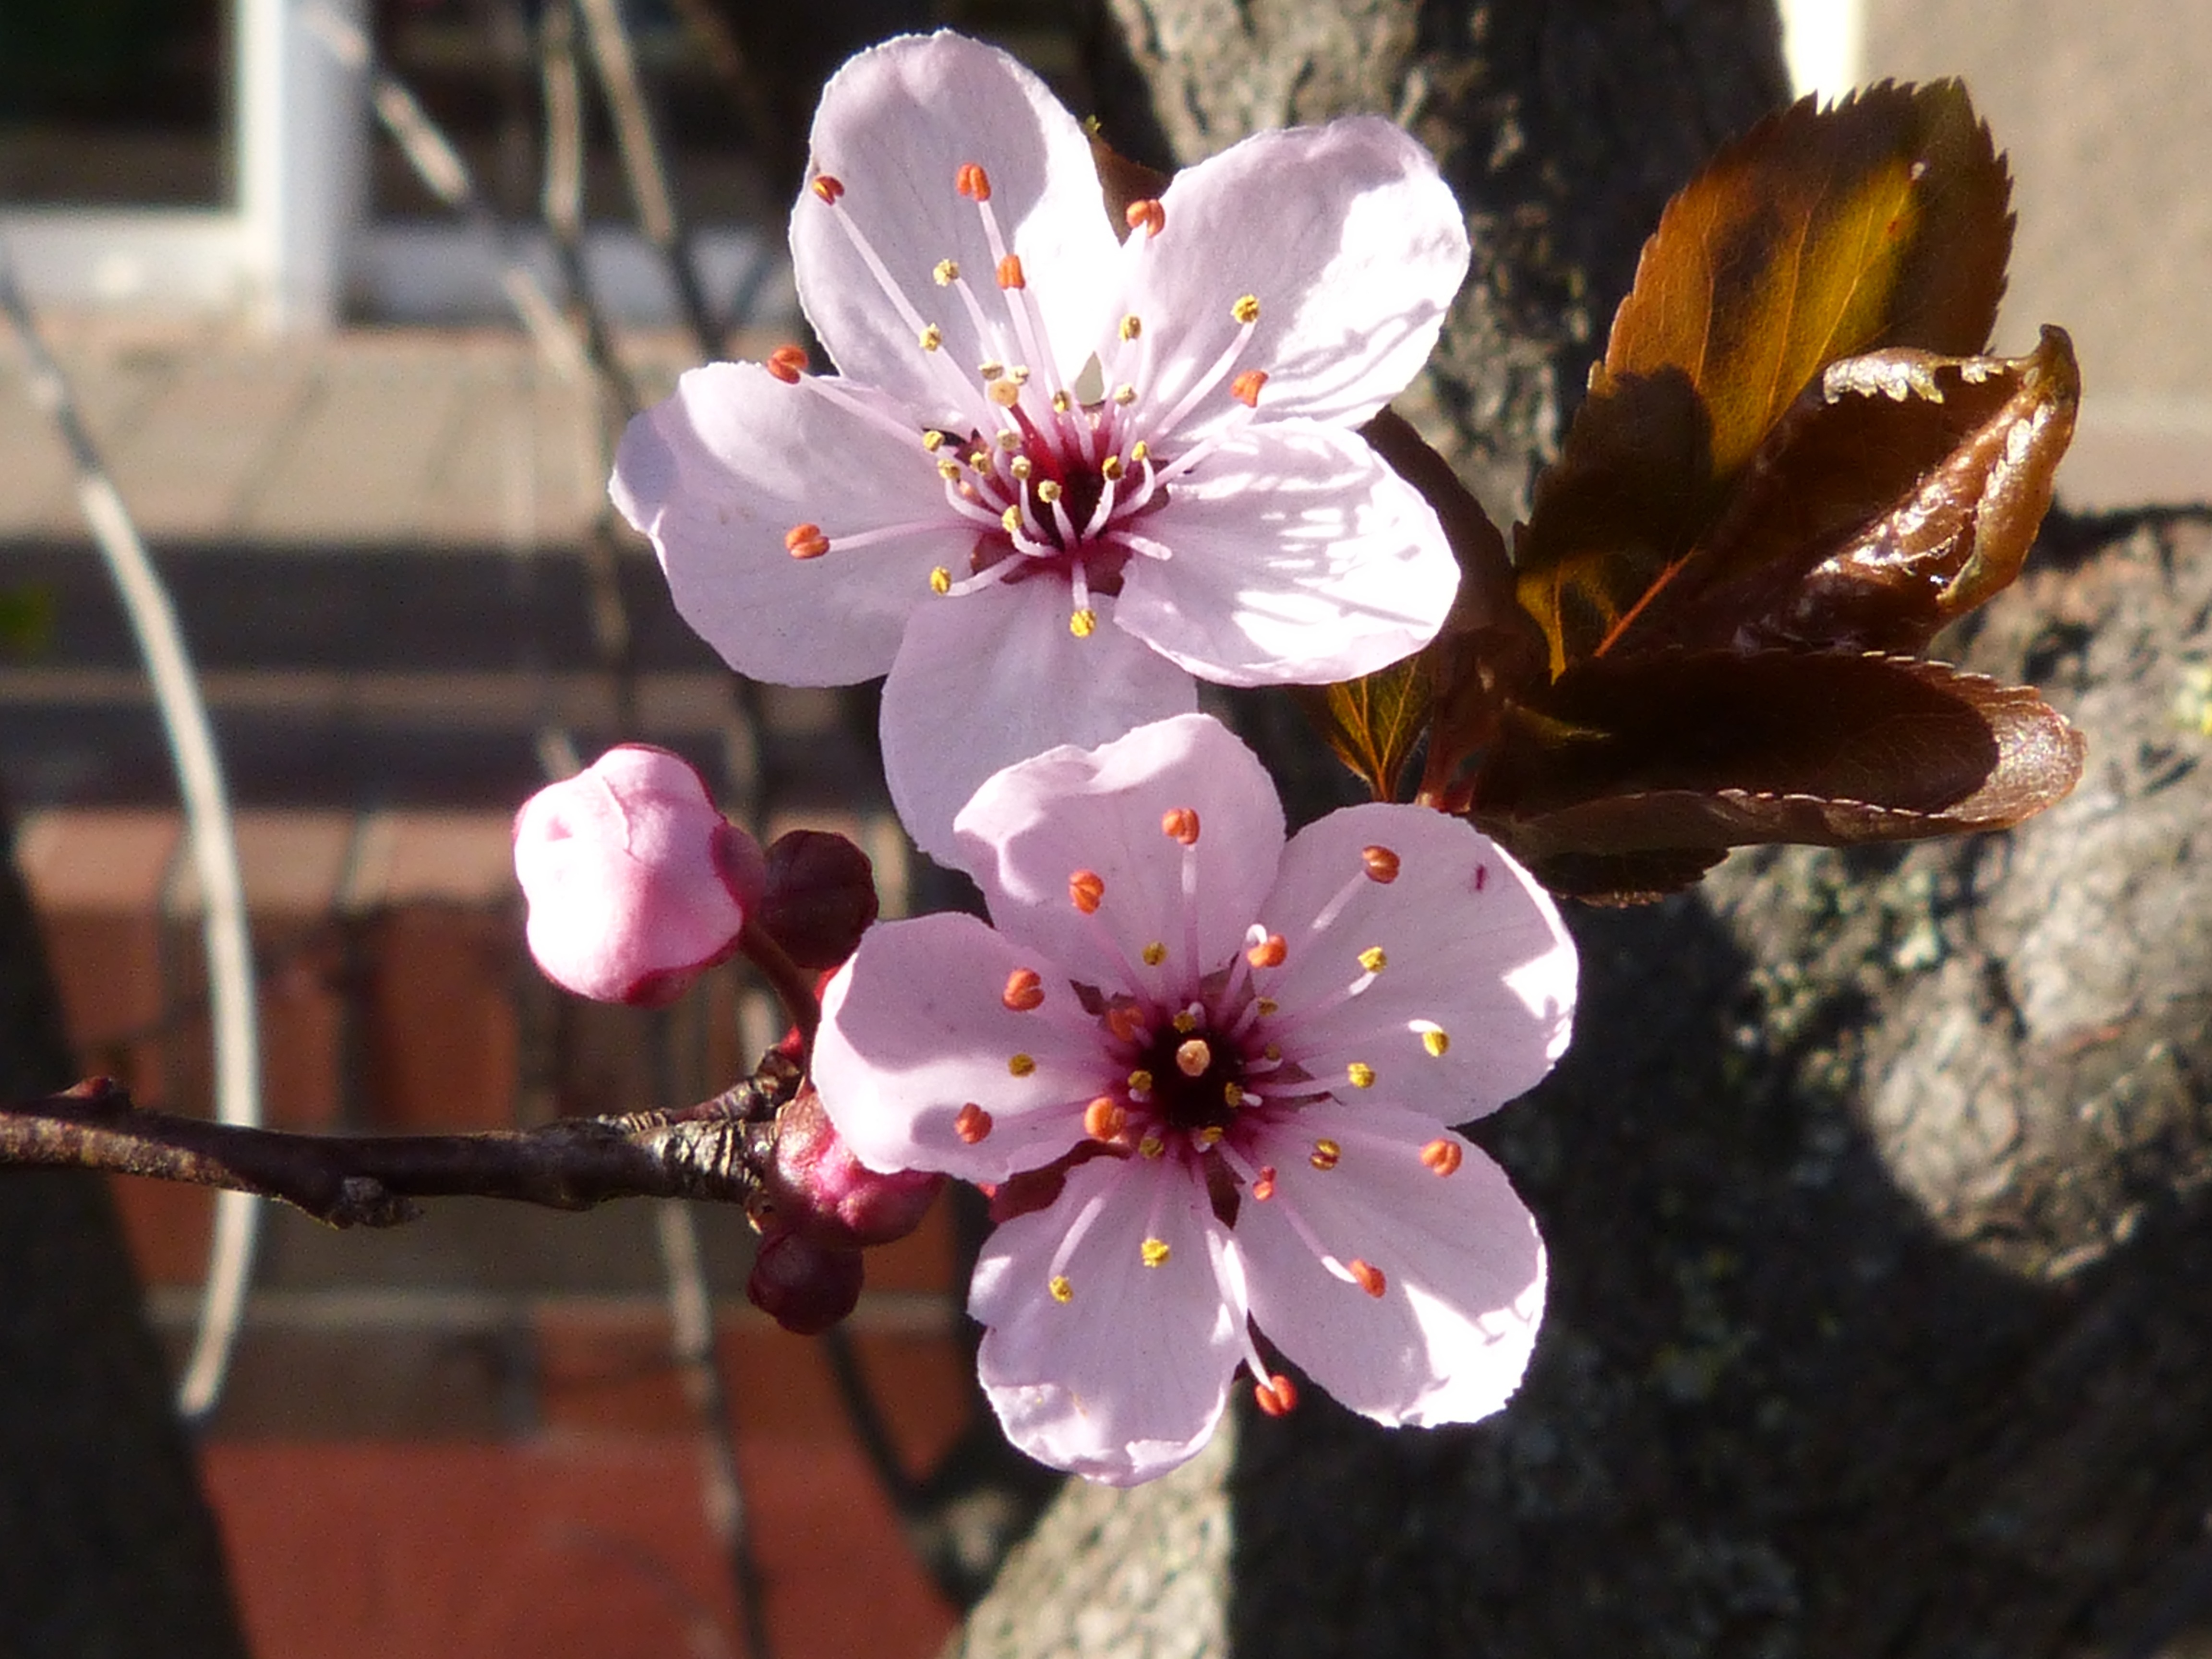
nature, branch, blossom, plant, flower, petal, bloom, food, spring, produce, macro, botany, garden, pink, close, flora, season, cherry blossom, wildflower, cherry, macro photography, flowering plant, small flower, ornamental cherry, land plant